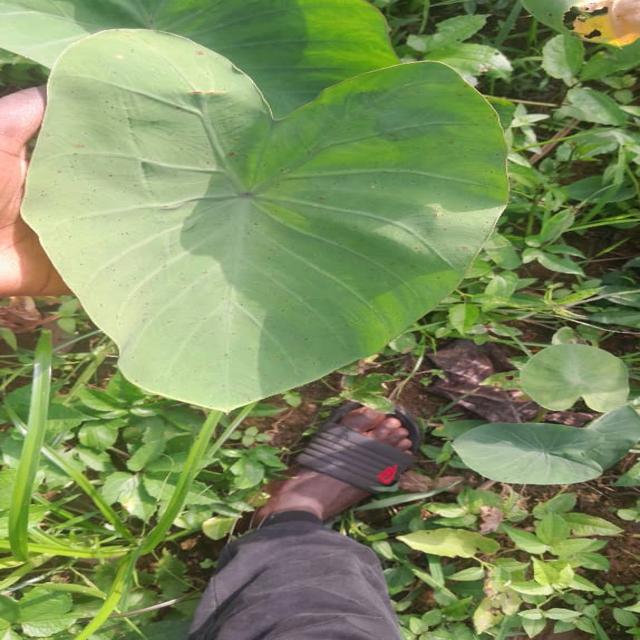
Label: Healthy